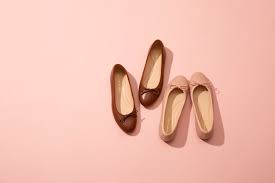
Label: Ballet Flat